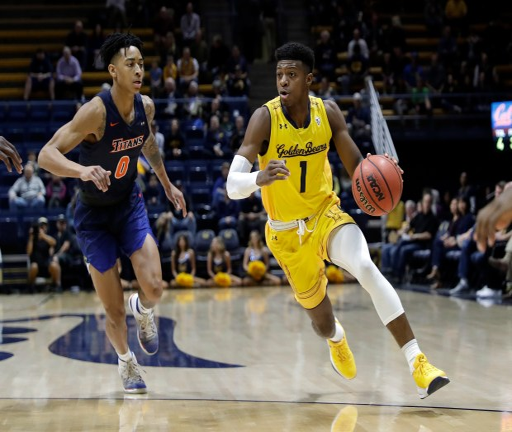
person dribbles past person during the first half of saturday 's game .